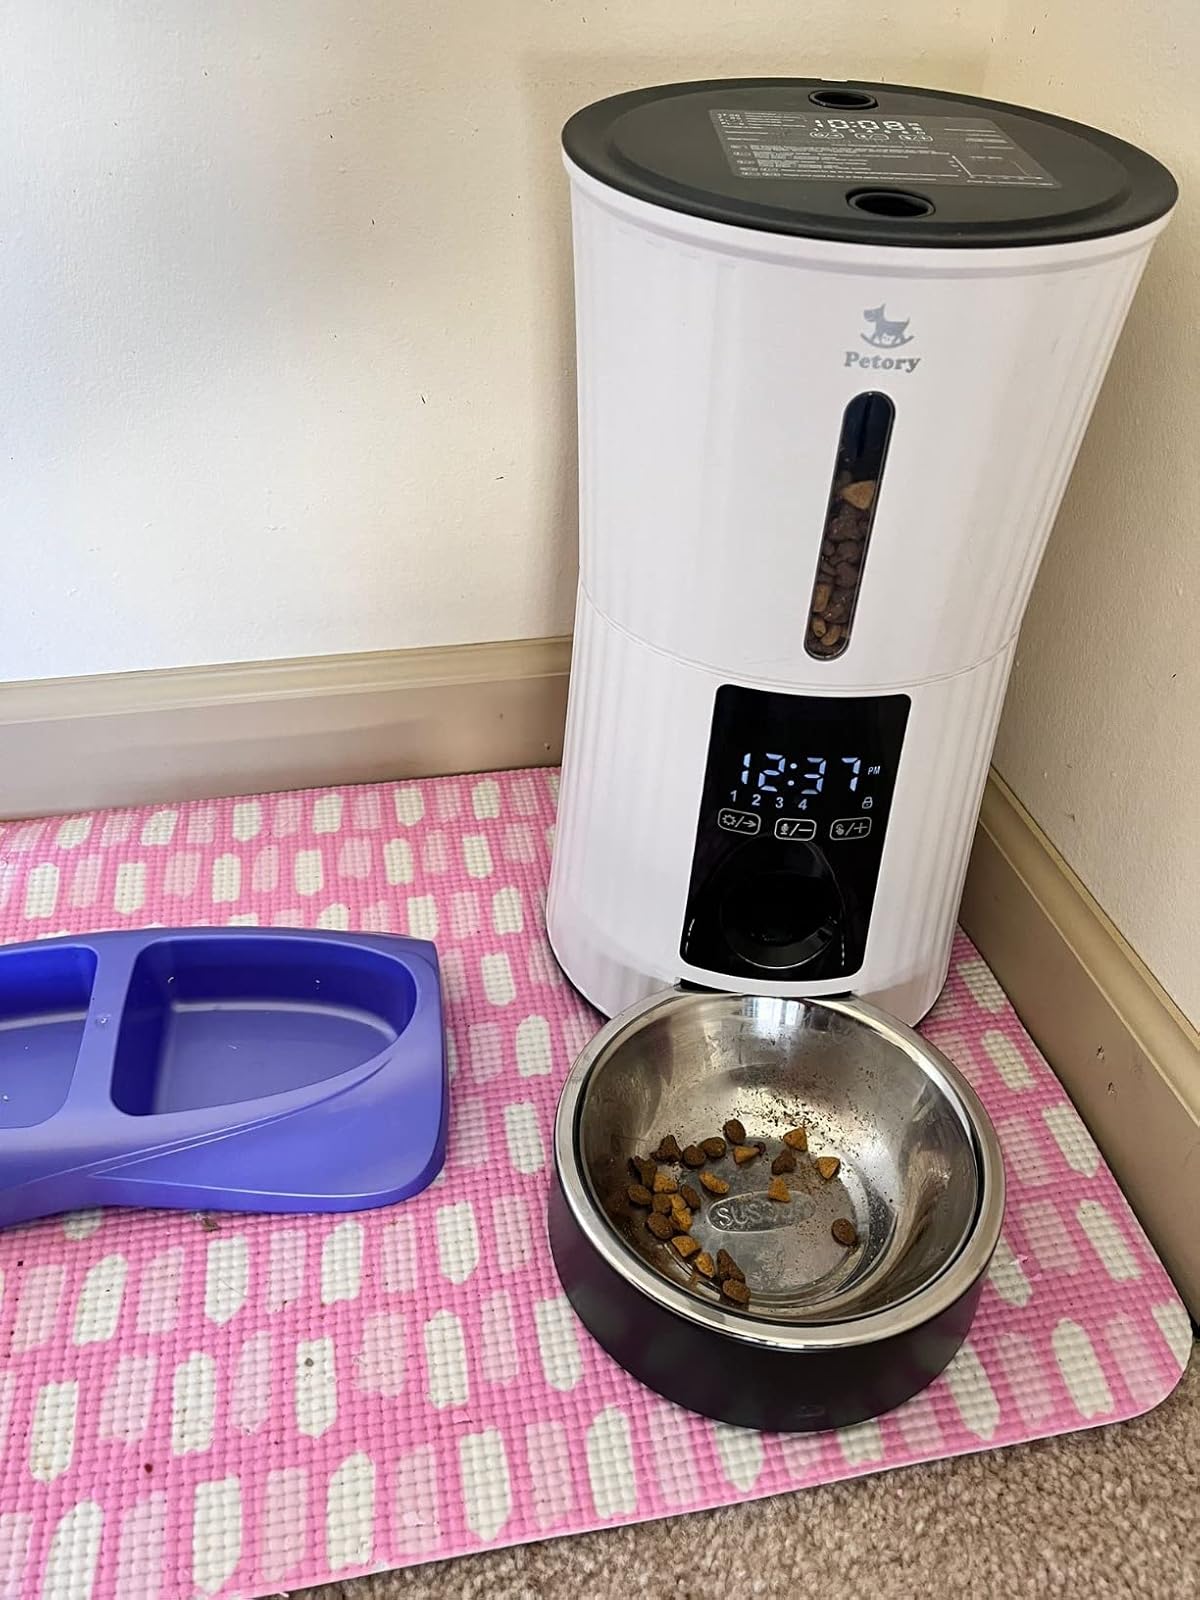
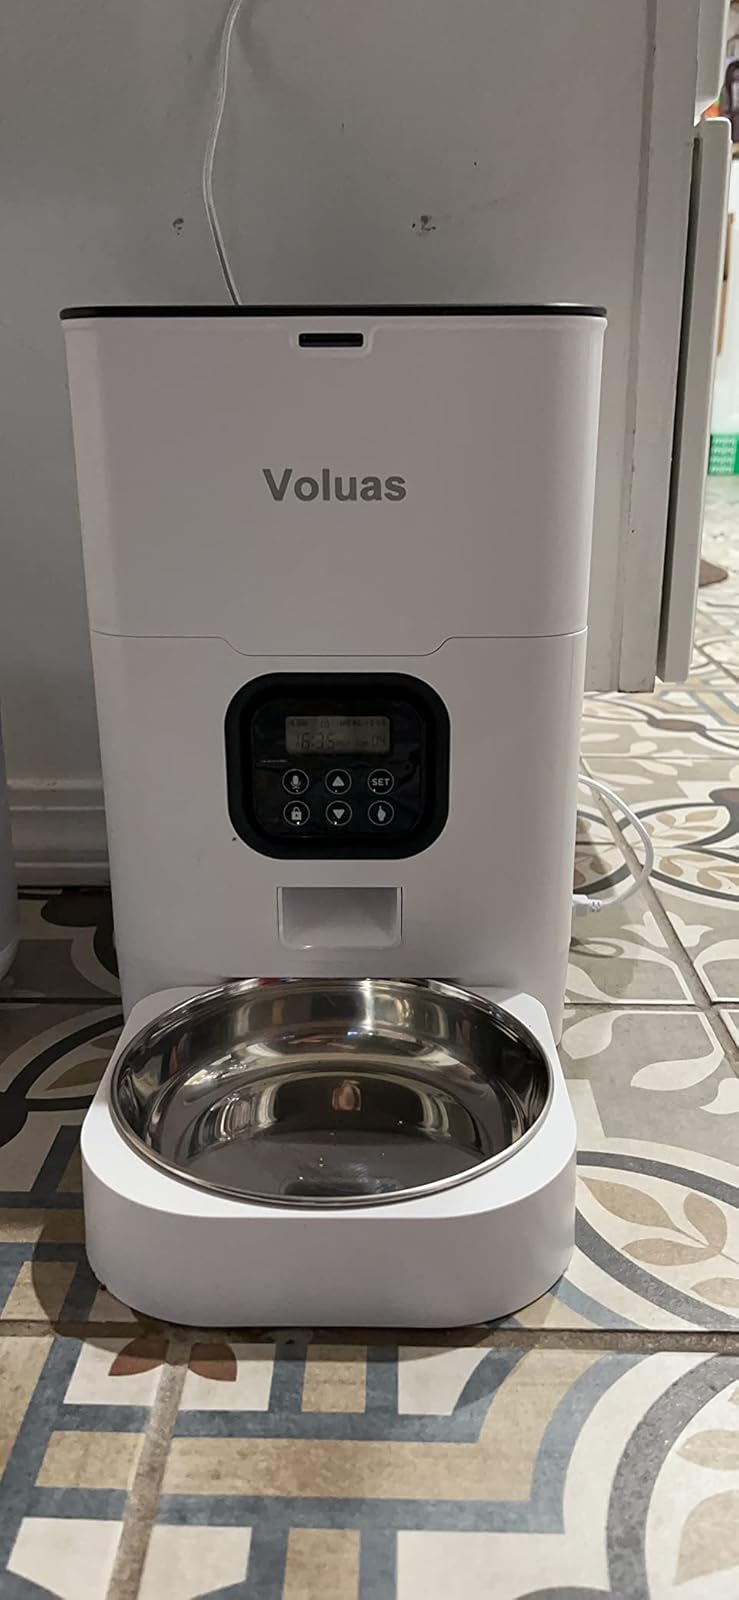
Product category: items_feeder
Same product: no